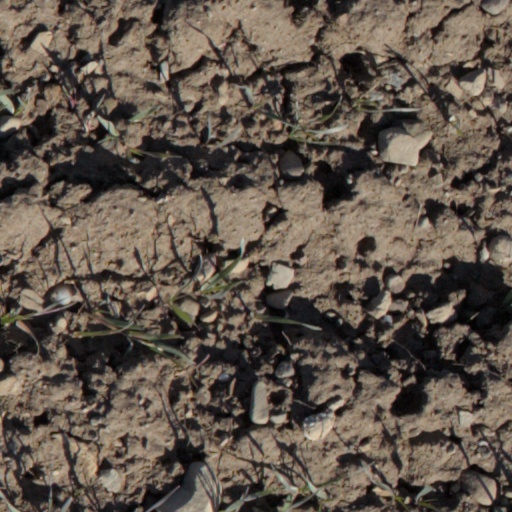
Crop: wheat